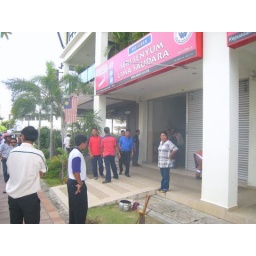
fire at ground floor shop in jalan merdeka, taman melaka raya, melaka.